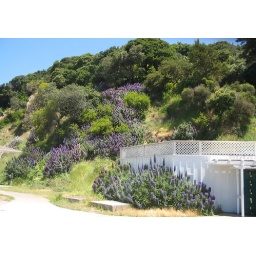
Purple echium &amp;quot;Pride of Madeira&amp;quot; plant spilling down a hill on Angel Island in San Francisco Bay.